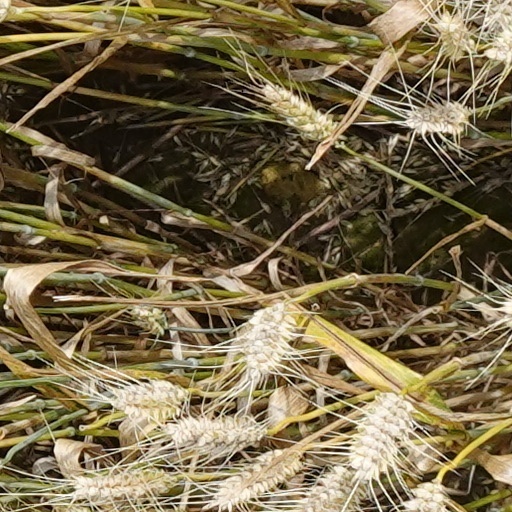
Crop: wheat